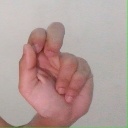
अक्षर: ढ